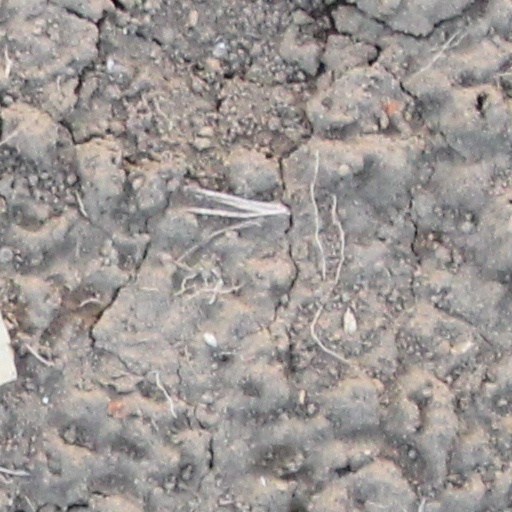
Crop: wheat